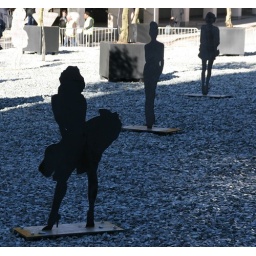
Appearing outside our office window over the last week - not worked out why though yet